Umbrella (song)

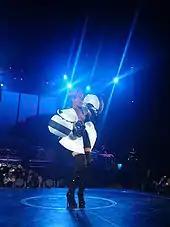
Rihanna performing "Umbrella" in Zurich at her tour Last Girl on Earth, 2010

"Umbrella" debuted on the US "Billboard" Hot 100 on the chart issue dated April 28, 2007, at number 91. The following week it climbed to number 72, and to number 63 in its third week. In its fourth, fifth and sixth week on the chart, it progressively ascended to numbers 52, 44 and 41. Prior to its physical release, "Umbrella" achieved the biggest debut in the six-year history of iTunes in the United States, breaking a record previously held by Shakira and Wyclef Jean's "Hips Don't Lie". Following its digital release, "Umbrella" soared to number one for the issue dated June 9, 2007, on its seventh week on the chart. It subsequently debuted atop the Hot Digital Songs chart, with first-week sales of over 277,000 units. The single became the highest digital debut in the United States since Nielsen SoundScan began tracking downloads in 2003, surpassing Justin Timberlake's "SexyBack" 250,000 sales record in 2006. The single's rise to the top of the Hot 100 marked Rihanna's second number one single following "SOS" (2006), which was also noted for its huge leap on the Hot 100 to the top spot based on digital sales alone. Significantly sustained by the strong airplay of the single and preventing American rap group Shop Boyz' "Party Like a Rockstar" from advancing on the chart, "Umbrella" spent seven consecutive weeks at the top of the chart. "Umbrella" eventually became the second best-performing single of 2007 on the Hot 100, only behind Beyoncé's hit single "Irreplaceable" which topped the chart for ten weeks total.